151 Battalion

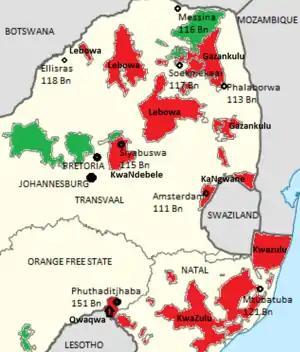
Location of the 100 Battalions in relation to their respective homelands

Troops for 151 SA Battalion were recruited from the self-governing territory of Qwaqwa.